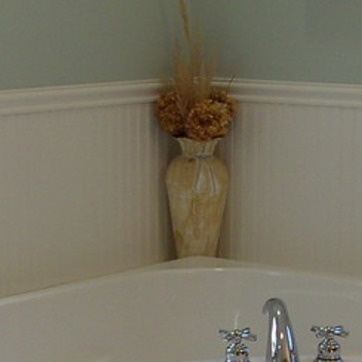
Material: ceramic